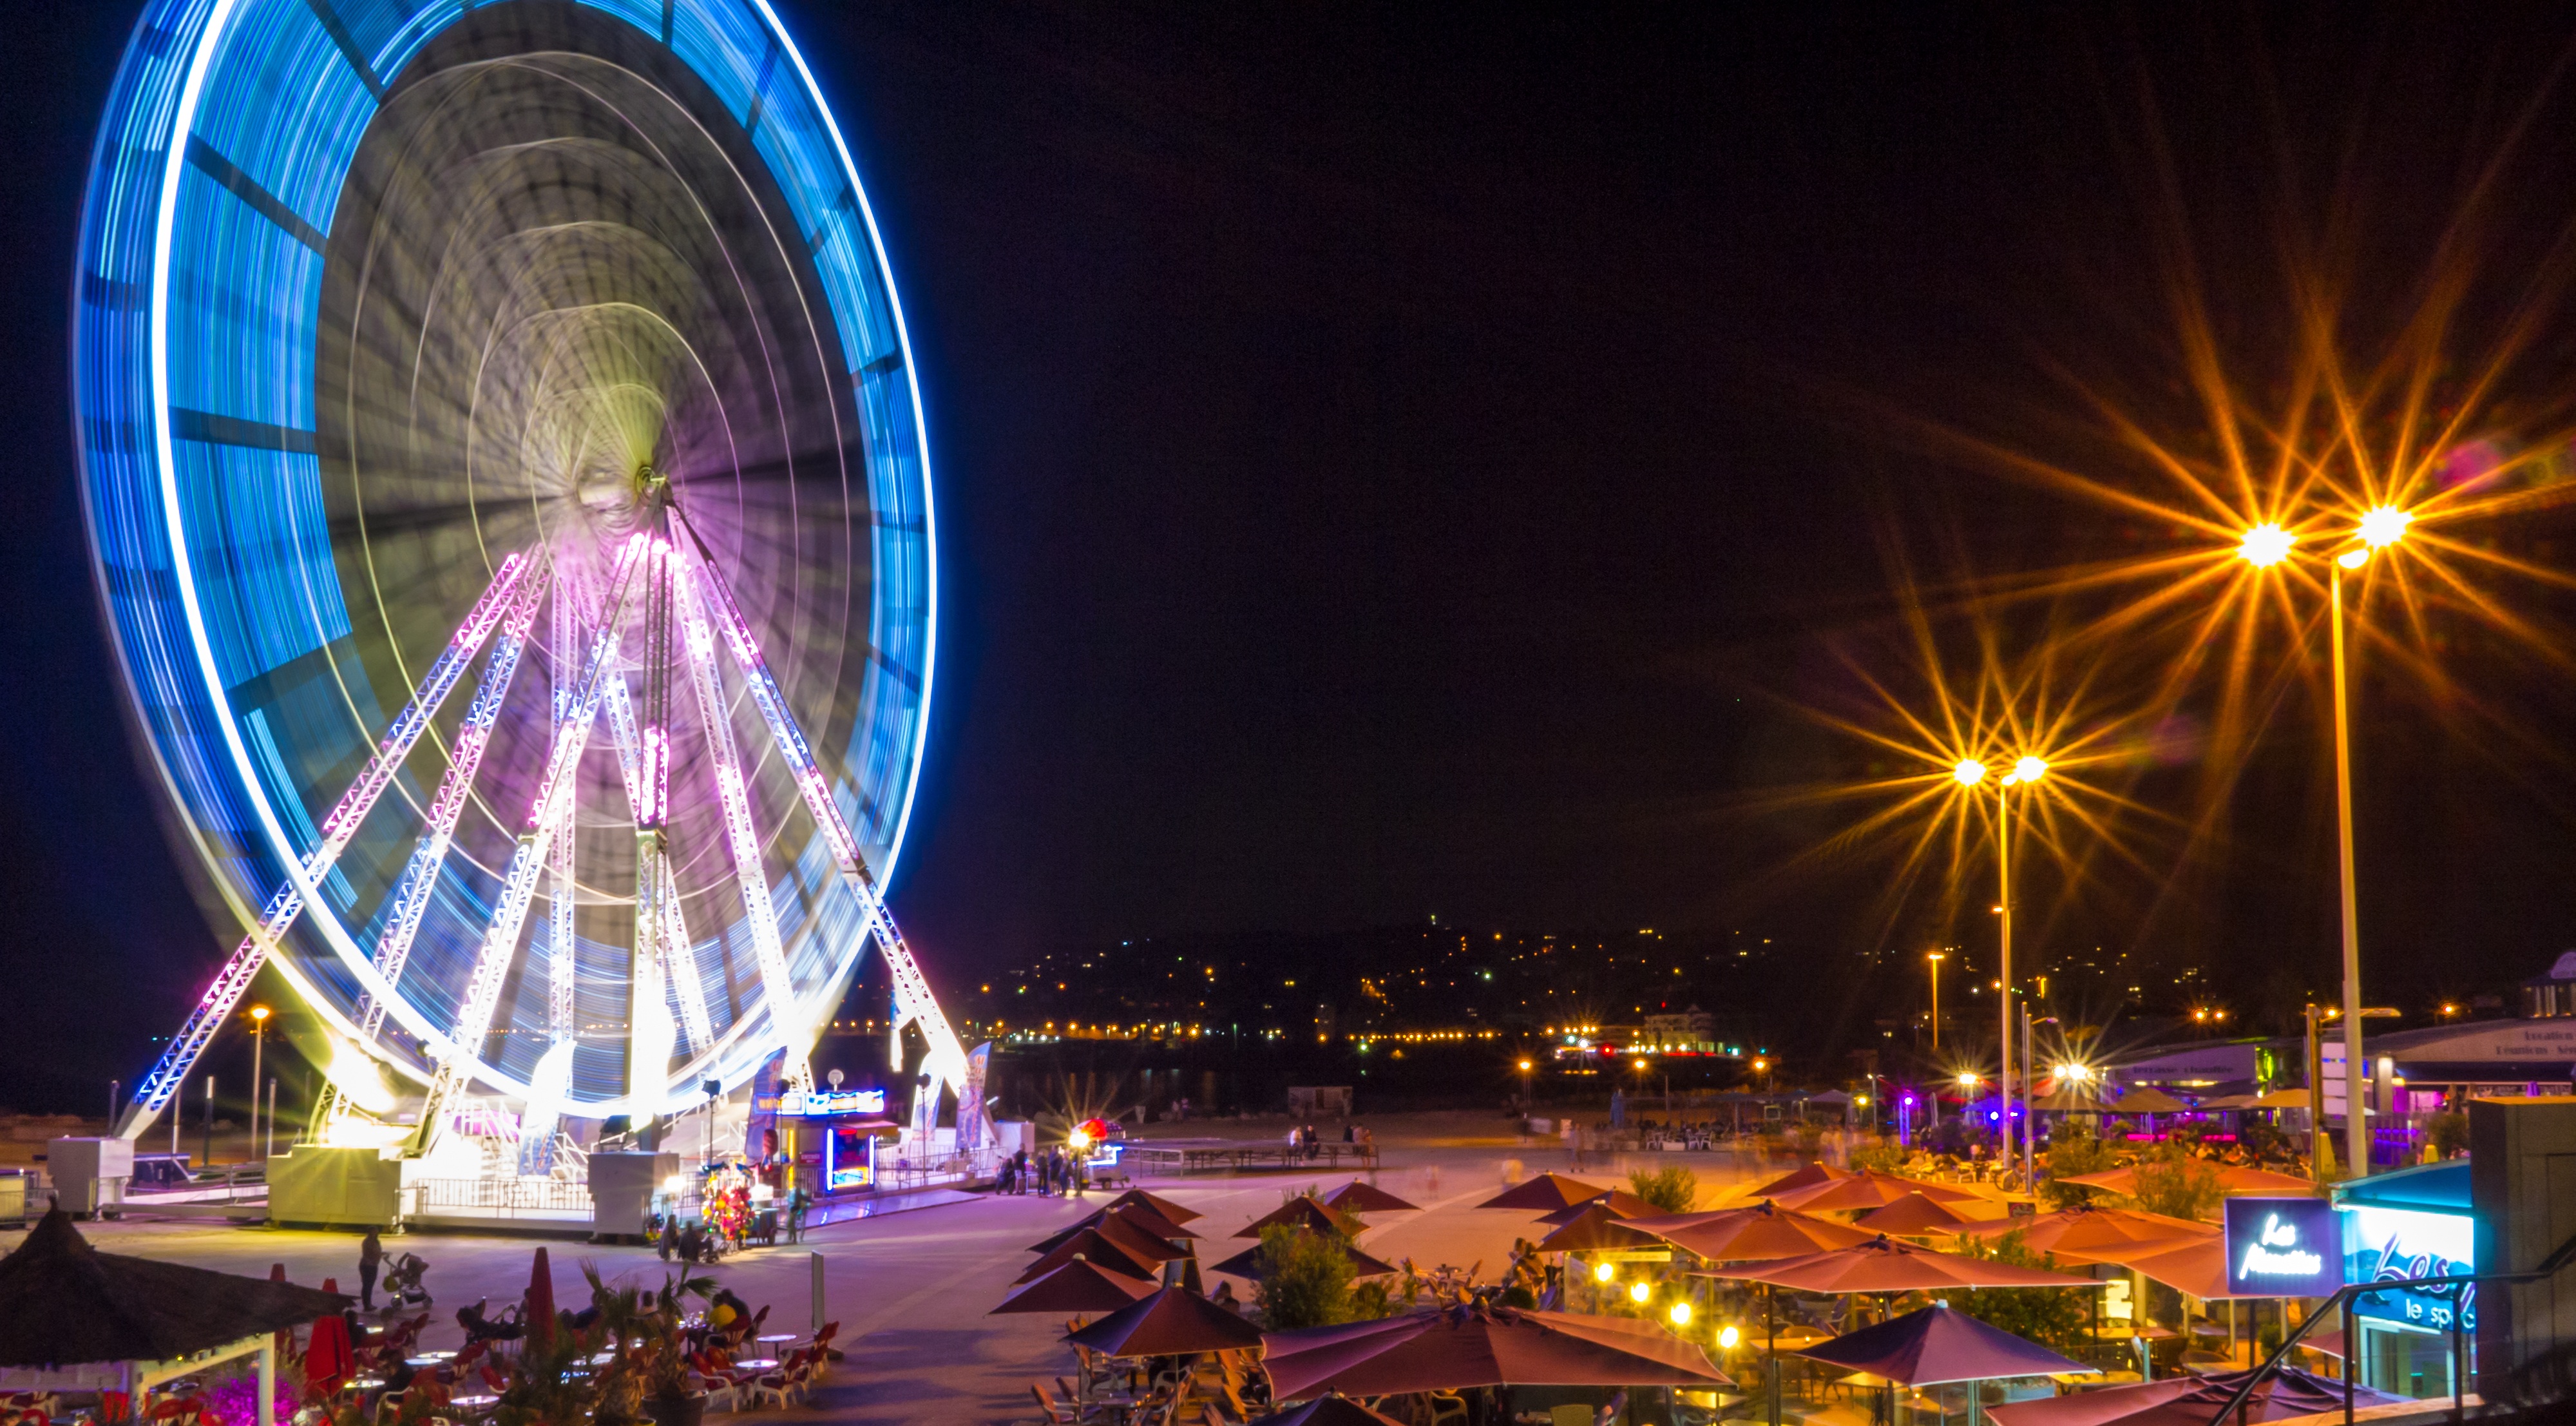
light, night, game, summer, evening, ferris wheel, amusement park, festival, children, colors, fun, great, tourist attraction, marseille, fair, illumination, outdoor recreation